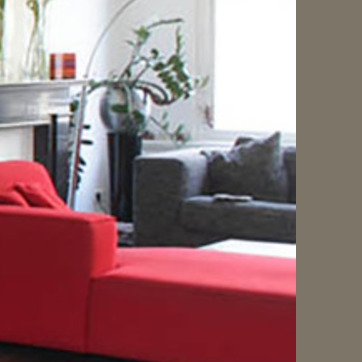
Material: fabric